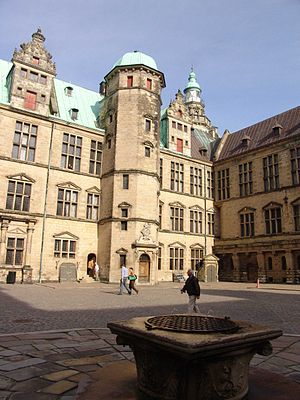
Helsingør Kommune / Billeder
Helsingør Kommune er en nordsjællandsk kommune i Region Hovedstaden med 62.695 indbyggere, og omfatter ud over den største by Helsingør, byerne Espergærde, Hellebæk/Ålsgårde og Hornbæk. Kommunen har været uforandret siden kommunalreformen i 1970.